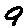
Label: 9